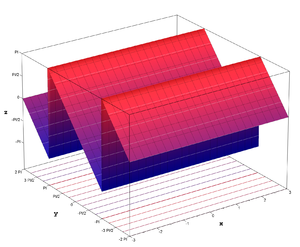
En mathématiques, la fonction exponentielle est la fonction notée exp qui est sa propre dérivée et qui prend la valeur 1 en 0. Elle est utilisée pour modéliser des phénomènes dans lesquels une différence constante sur la variable conduit à un rapport constant sur les images. Ces phénomènes sont en croissance dite « exponentielle ».